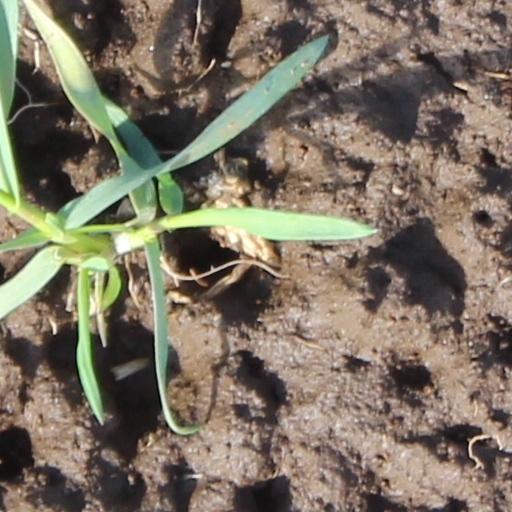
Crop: wheat